1973–74 Juventus FC season

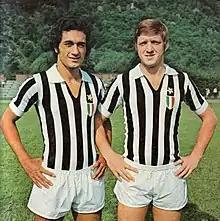
From left, newly arrived to the club Defender Claudio Gentile and Forward Giuliano Musiello.

During summer Giampiero Boniperti in his third season as Chairman transferred in Claudio Gentile future club legend and FIFA World Champion. Incumbent Champions in League, the team finishes the season with 41 points, only two points behind winners Lazio, first classified with 43.